Giant-impact hypothesis

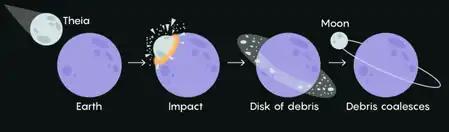
Simplistic representation of the giant-impact hypothesis

In 2001, a team at the Carnegie Institution of Washington reported that the rocks from the Apollo program carried an isotopic signature that was identical with rocks from Earth, and were different from almost all other bodies in the Solar System.